INS Kesari (1975)

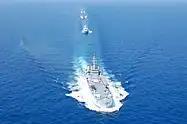
INS "Kesari" at sea

Built at the Gdańsk Shipyard in Poland, INS "Kesari" was commissioned on 15 August 1975. She was decommissioned on 8 May 1999.